Myth and Sword

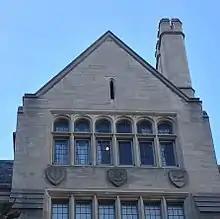
Vernon Hall seal (left) on the Sheffield-Sterling-Strathcona Hall

Myth and Sword traces its origins to the "Nu Deuteron chapter" of Phi Gamma Delta fraternity, established in 1875 as a third-year society at Yale University. The Phi Gam chapter was commonly known as Vernon Hall, after the name of the chapter's building. The chapter briefly went dormant but was reestablished in 1888. In 1908, its membership became exclusively limited to students of the Sheffield Scientific School. When Yale implemented its residential college system in 1933, Vernon Hall began to have financial difficulties. It closed in 1965.